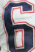
Number: 6